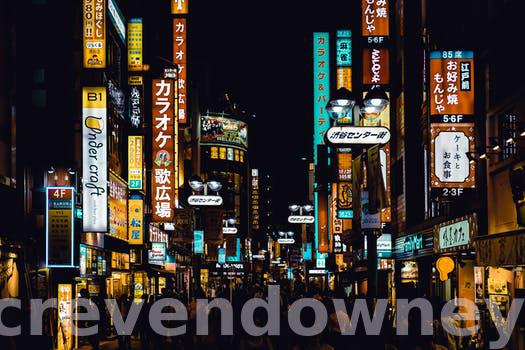
Label: Watermark